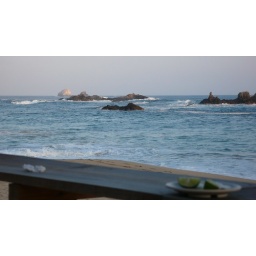
As it turns out, that rock is sort of white, but mostly covered in birds' white droppings. Yech!